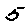
Label: 5